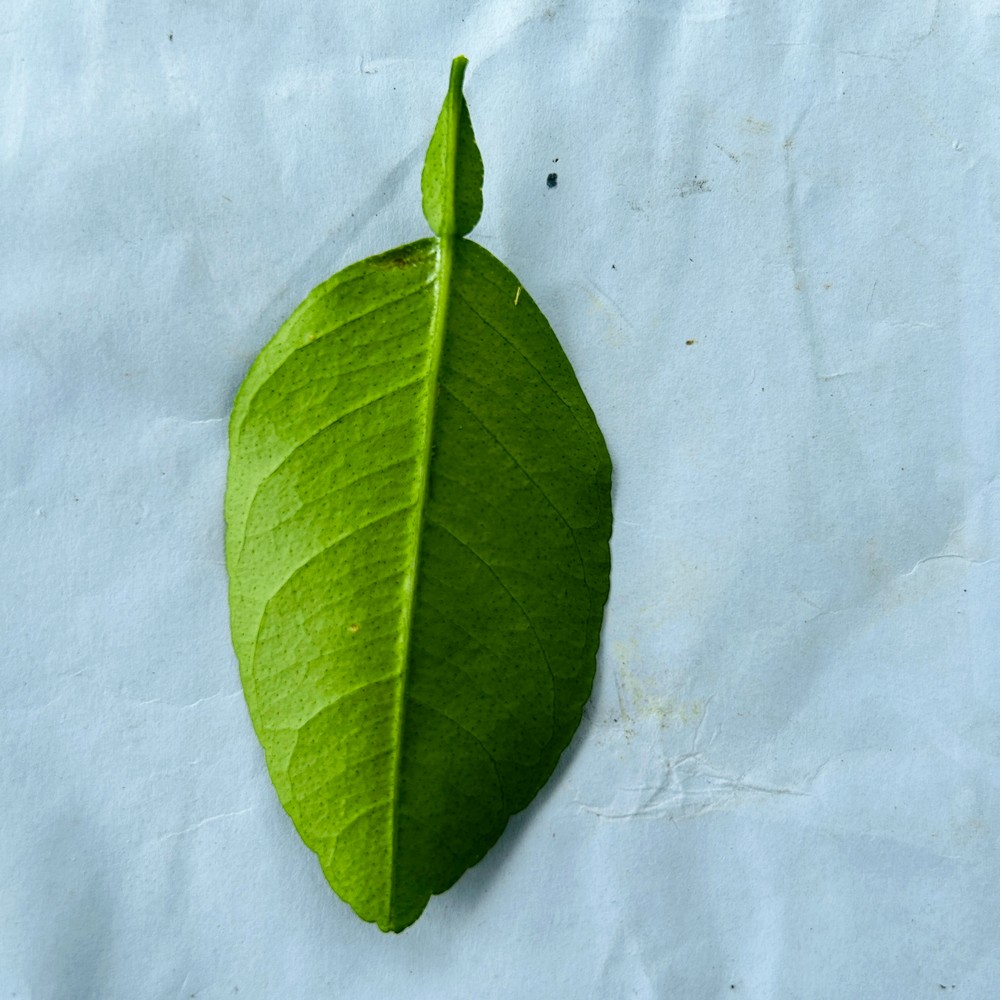
Label: Healthy Leaf